Chikara High Noon

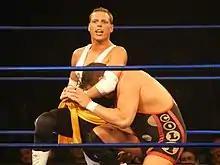
Archibald Peck holding Colt Cabana in a headlock during their first match against each other on April 16, 2011

After months of hype, Archibald Peck made his Chikara debut on March 12, 2011, and quickly went on a win streak, earning victories, often through cheating, over the likes of Colt Cabana, Frightmare, Sugar Dunkerton and Dasher Hatfield. On October 7, Peck and his valet, Veronica, introduced their new mascot Colt Cabunny, a man in a bunny costume dressed in a Colt Cabana singlet. The character had been previously seen in Chikara in early 2006, when it was portrayed by William Posada, better known as Joker. On October 20, a rematch between Peck and Cabana, who is not a regular member of the Chikara roster, was made official for High Noon, with Cabana claiming that Peck was mistreating Cabunny.